Nikolay Palauzov

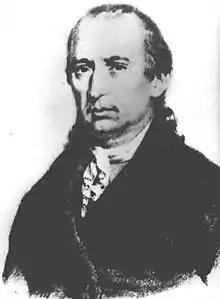

Nikolay Hristoforovich Palauzov (1821 – 2 March 1899) was a Bulgarian-Russian journalist and a Bulgarian Renaissance activist.